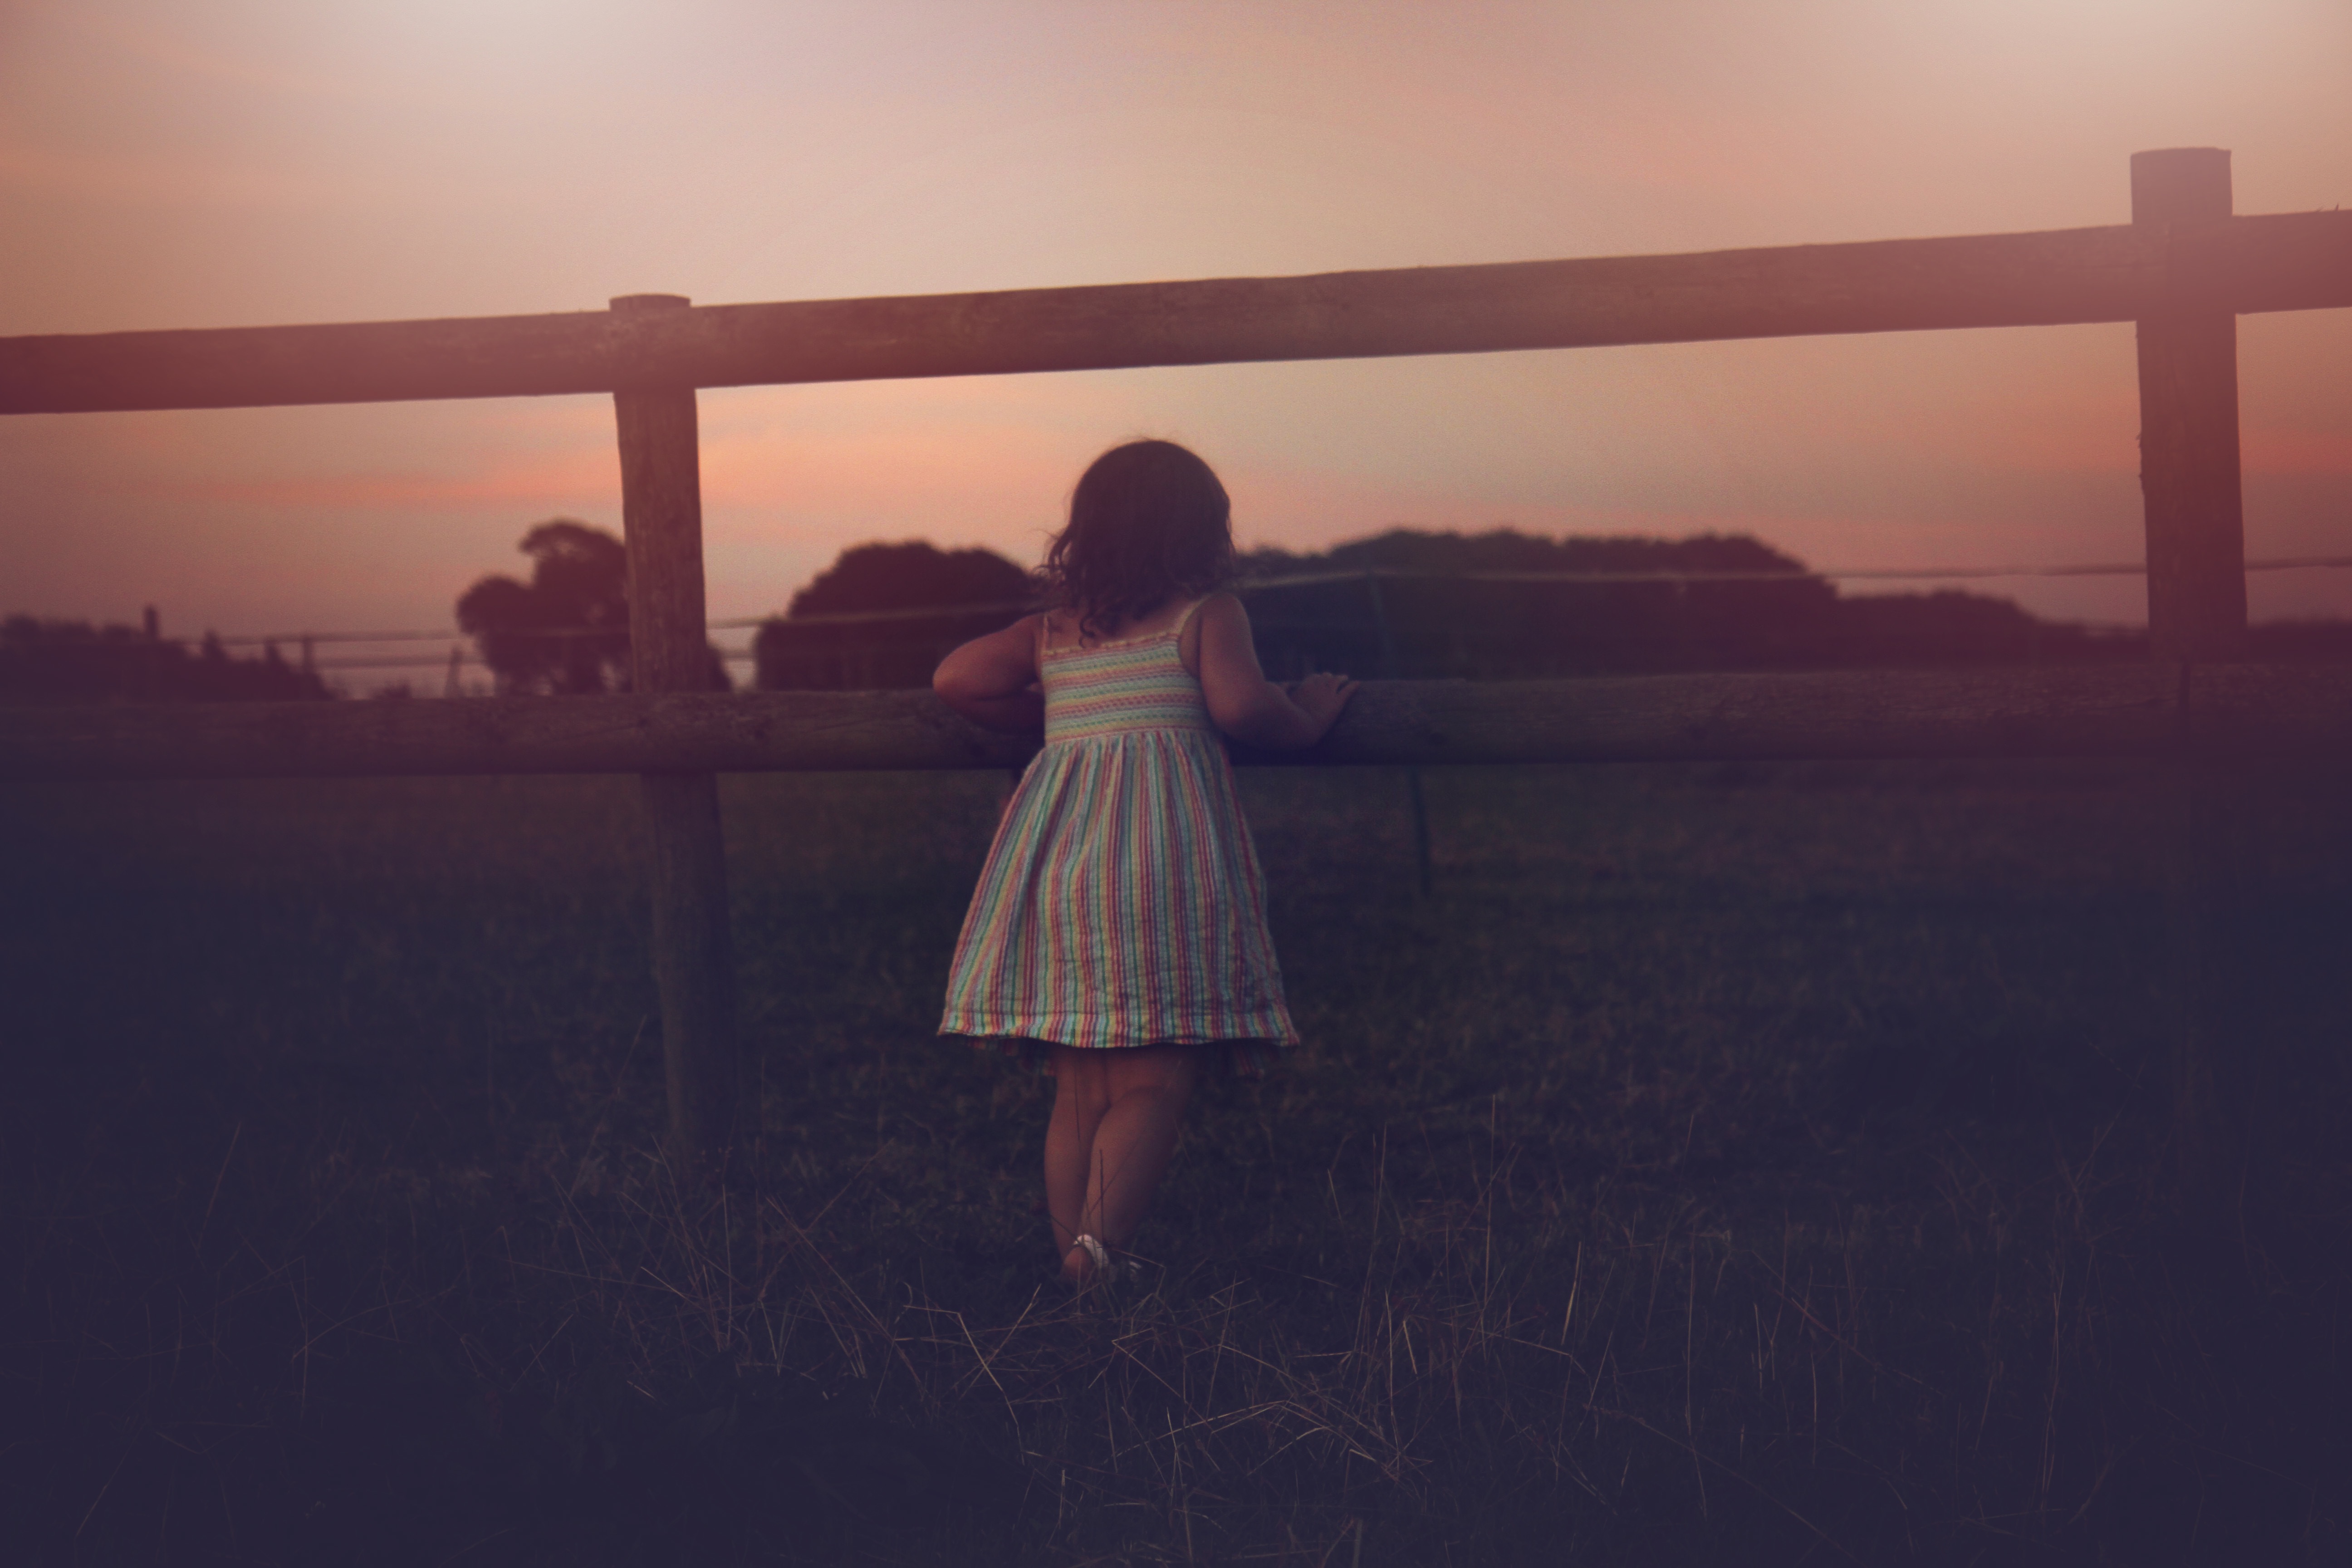
sunrise, sunset, sunlight, morning, dawn, love, evening, romance, photograph, emotion, interaction